Hoboken Four

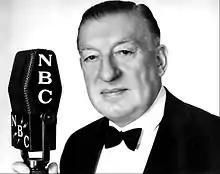
Edward Bowes, emcee of the "Major Bowes Amateur Hour", in a March 1935 publicity photo

In September 1935 the 3 Flashes decided to audition for the "Major Bowes Amateur Hour", a radio show that encouraged listeners to vote for their favorite act either by calling the station or sending a postcard. The act that gained the most votes won the opportunity to go on a road tour with one of Major Bowes' touring companies. Sinatra also decided to audition as a solo singer. While the trio and the singer were accepted separately, Major Bowes felt it wouldn't do to promote two acts from the same town and put them together as a quartet which he renamed the Hoboken Four. According to another version of the story, it was Sinatra's mother, Dolly, who persuaded the trio to accept Sinatra as a permanent member.